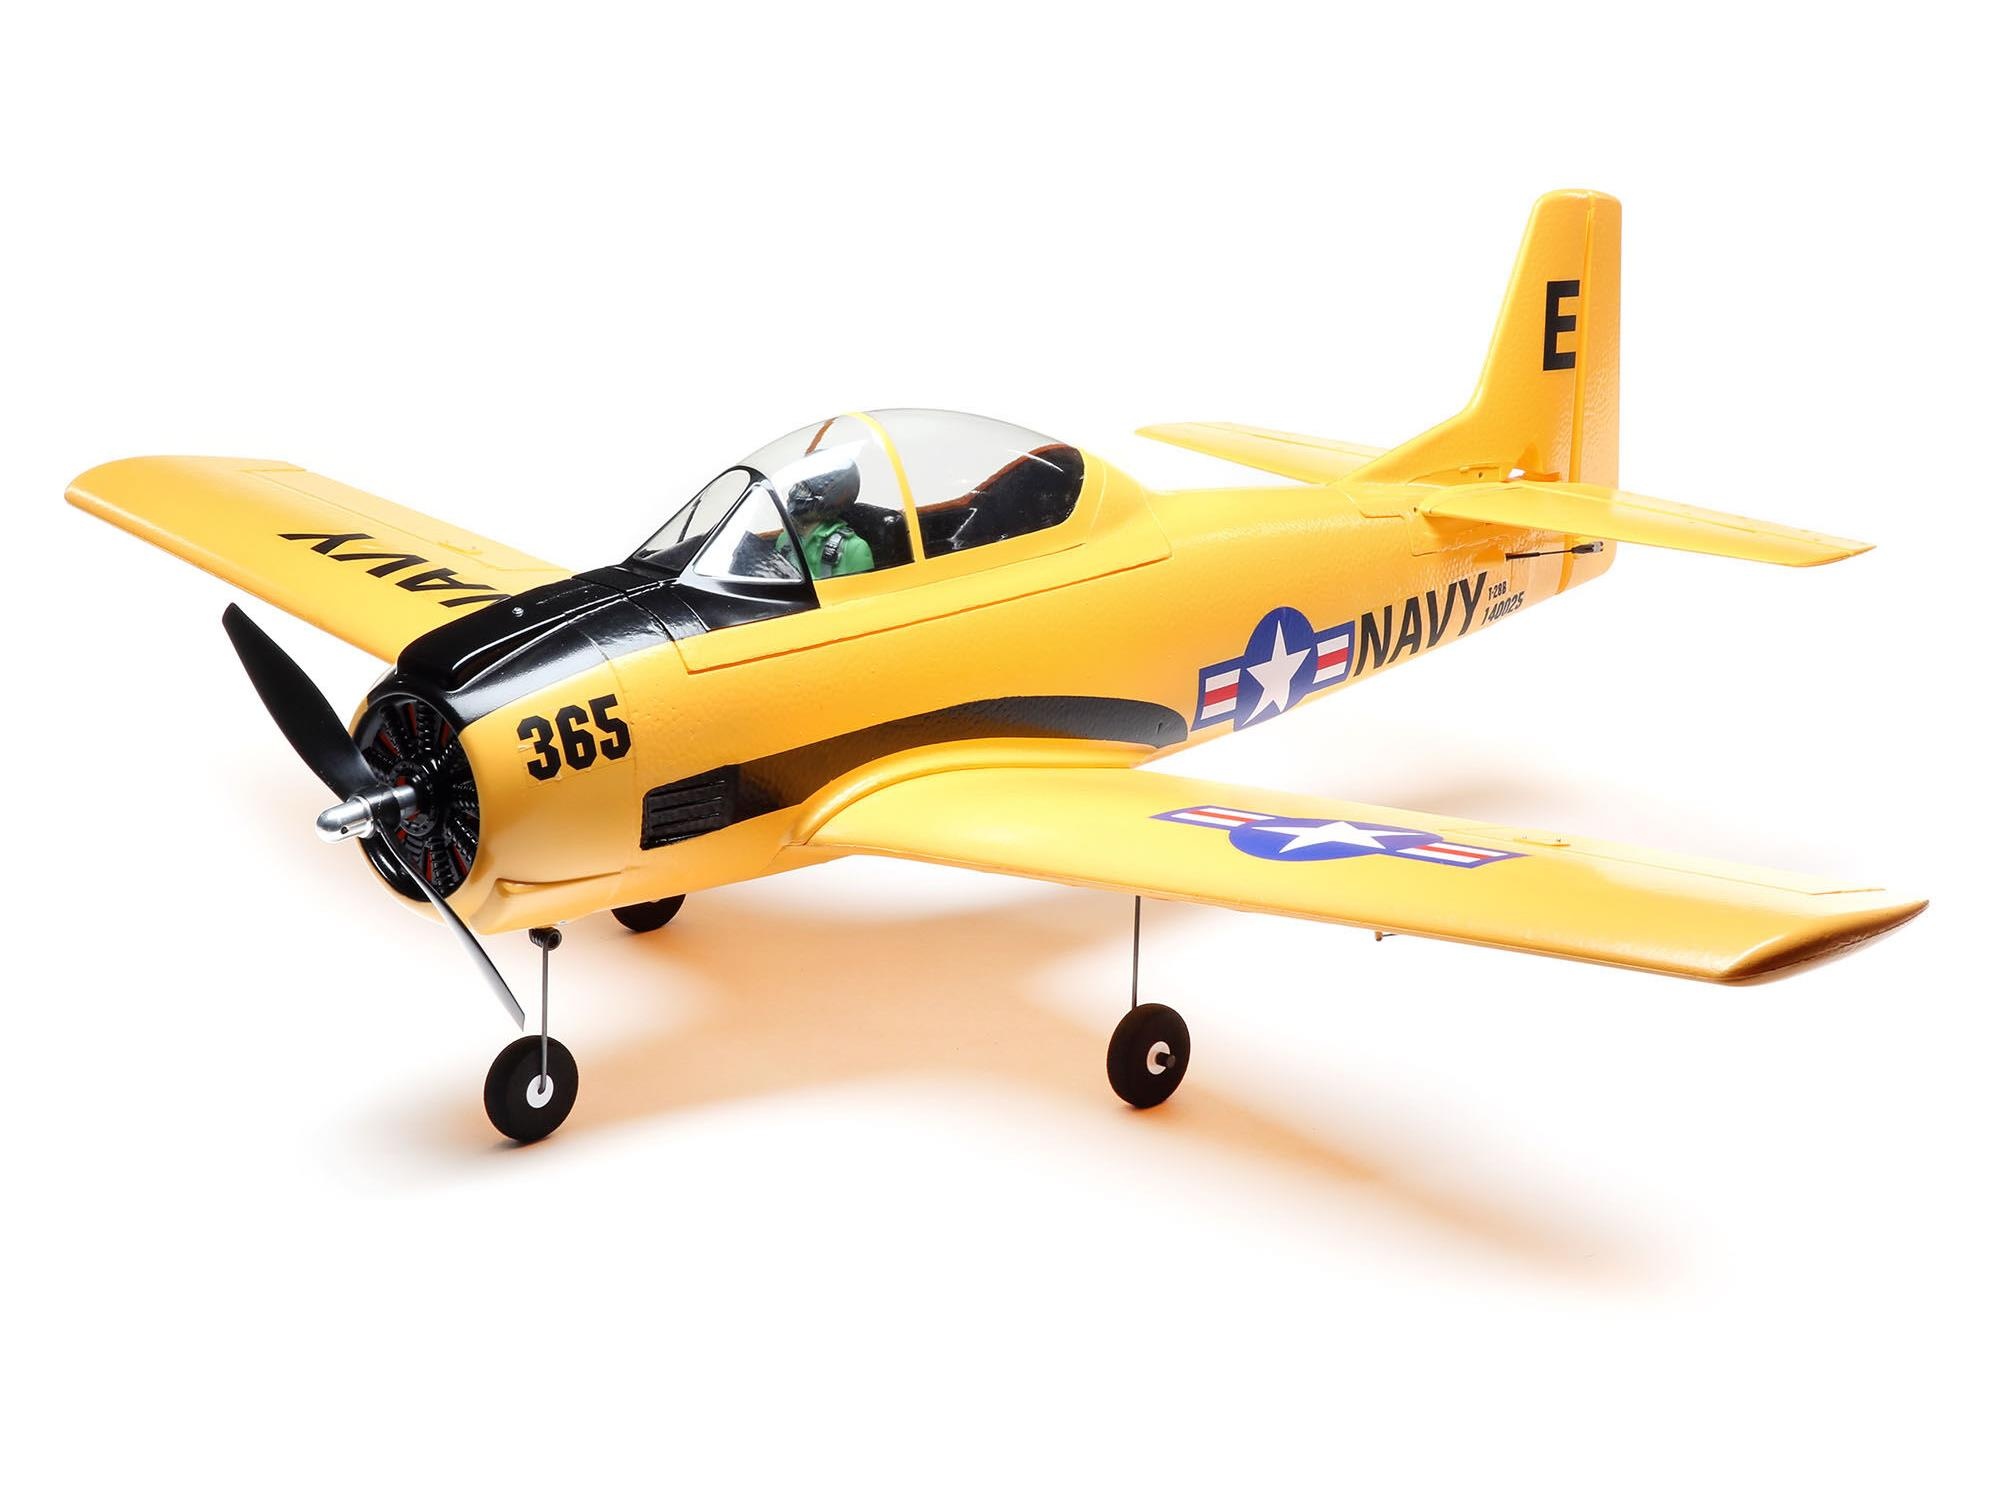
E-flite T-28 Trojan 1.1m BNF Basic EFL08250
Brand: E-flite
.mediaFeature {padding:2px 0;}.safeTech {background:#6f92a5;float:left;padding:20px 0;font-size: 17}.safeTech, .safeTech h4 {color:#fff;}.aligncenter {text-align: center;}Product DetailsThe E-flite T-28 Trojan 1.1m updates the longtime sport scale favorite with modern-day upgrades, making it even better equipped for scale-like and sport flying - plus higher speeds and higher energy aerobatics so it's more fun to fly than ever before! Key Features Updated and upgraded to offer improved scale-like and sport flying, higher speed and higher energy aerobatic capabilities Easy to take off, fly and land, making it a perfect "next step" after a trainer, an excellent first scale or low-wing model Spektrum AR631 receiver with fly-by range telemetry and industry-leading DSMX technology Easy to fly with innovative and optional-use SAFE Select flight envelope protection BNF Basic completion level only requires a transmitter and charged battery to complete In The Box (1) E-flite T-28 Trojan 1.1m with: (1) Brushless Outrunner Motor (installed) (1) 30A Brushless ESC (installed) (4) Servos (installed) (1) Spektrum AR631 6-Channel Receiver (installed) (BNF Basic version only) (1) Product Manual Needed to Complete Full-range 5+ channel Spektrum DSMX/DSM2 compatible transmitter 3S 11.1V or 4S 14.8V 1800-2200mAh LiPo with EC3 or IC3 Connector Compatible LiPo charger Introduction NEW MOVES FROM AN OLD FAVOURITE Introduced as a ParkZone® model more than a decade ago, the T-28 Trojan 1.1m quickly became a favourite of low-time to experienced pilots alike! It had the scale looks of the North American Aviation T-28 Trojan used as a trainer by the Navy from 1952 to 1984, yet flew better than most sport RC models because of its incredible handling with no bad habits. The model's simplicity, durability, and easy handling made it especially popular with low-time pilots moving up to their first sport, low wing or warbird model after mastering a trainer. Plus, the convenient size allowed it to be flown at large parks and sports fields and transported easily without disassembly. Now the T-28 has been updated and upgraded to be more powerful, more capable, and more fun to fly than ever before! Stronger and reinforced parts combine with the more powerful 3S and 4S compatible power system featuring a telemetry-capable ESC to deliver higher speeds and higher energy aerobatic performance — while offering the same slow and scale-like, sport flying and easy handling capabilities the original was always known for. Features Updated and upgraded to offer improved scale-like and sport flying, higher speed and higher energy aerobatic capabilities Easy to take off, fly and land, making it a perfect "next step" after a trainer, an excellent first scale or low-wing model Specially tuned motor compatible with 3S and 4S batteries without the need for modifications or upgrades Popular 3S and 4S 1800–2200mAh batteries deliver excellent performance and flight times 30A telemetry-capable ESC provides real-time battery voltage, current, motor RPM and other data (via compatible receivers and transmitters) Spektrum™ AR631 receiver with fly-by range telemetry and industry-leading DSMX® technology Easy to fly with innovative and optional-use SAFE® Select flight envelope protection The unmatched stability and locked-in feel of exclusive AS3X® technology 4-channel control with four (4) factory-installed servos and linkages for full aerobatic capability Stronger motor mount, nose gear steering arm, and wing spar for added reinforcement Lightweight yet durable composite-reinforced EPO construction Factory-finished in a fully-painted, high-visibility trim scheme Fast and easy assembly – no glue required Overview A T-28 AT THE TOP OF ITS CLASS Updated and upgraded, including a fully-painted, high-visibility trim scheme, the E-flite® T-28 Trojan 1.1m reaffirms its status as an excellent "next step" model for low-time pilots who have mastered a trainer and are looking for their first low-wing, sport or warbird model — while expanding its performance for experienced pilots with higher speed and higher energy aerobatic capabilities! With a common 3S 1800–2200mAh LiPo battery, the brushless power system featuring a specially-tuned motor delivers plenty of thrust and speed for low-time to intermediate pilots. Or, install a 4S battery for more speed and unlimited vertical performance without modifications or upgrades! Four servos and linkages are factory-installed for full aerobatic capability to perform loops, rolls, knife-edge, inverted flying, and more. The composite-reinforced EPO airframe includes stronger parts to handle the higher speeds and additional aerobatic capabilities, and for improved durability overall. Final assembly is fast and easy, no glue required, and the T-28 fits into almost any vehicle fully assembled — or the wing can be removed for even easier transport and storage. Any traditional RC flying field with paved, dirt or grass surfaces makes a suitable flying site, although skilled pilots can fly in smaller areas such as large parks or sports fields. The T-28 is inherently stable like the full-scale trainer platform, but the BNF® Basic version, featuring a Spektrum™ AR631 receiver, gives low-time and intermediate pilots the added benefits of exclusive AS3X® and optional-use SAFE® Select stabilization technologies. Best of all the ESC included with both versions is telemetry-capable to deliver real-time battery voltage, current, motor RPM, and other data via compatible receivers (including the AR631 included with the BNF Basic version) and Spektrum™ AirWare™ equipped transmitters. And it all adds up to offer improved scale-like and sport flying, higher speed and higher energy aerobatic capabilities to deliver a sport scale flying experience you simply can't get anywhere else! More Capable The lightweight yet durable composite-reinforced EPO airframe has been updated to handle more power, higher speeds and higher energy aerobatics. A stronger motor mount and nose gear steering arm, plus a new spar to better reinforce the wing, combine to make the T-28 Trojan 1.1m more capable than ever before. More Powerful The factory-installed brushless power system features a 30-amp telemetry-capable ESC plus a specially-tuned motor to deliver an abundance of thrust with a 3S LiPo battery, or more speed and unlimited vertical performance with a 4S battery without the need for any modifications or upgrades. Telemetry Capable The T-28 Trojan 1.1m is equipped with an ESC that can provide a variety of real-time power system related telemetry data including motor RPM, current, battery voltage and more via compatible receivers (including the AR631 installed in the BNF® Basic version) and Spektrum™ AirWare™ equipped transmitters (including the DX6e and 8e, DX6 G2/G3 and 8 G2, the DX9, the NX6, 8 and 10, the iX12, iX20 and others) while you fly. Easy Assembly No glue is required for final assembly, and you can have the T-28 Trojan 1.1m ready to fly in less time than it takes to charge a battery! And although it's conveniently sized to fit fully assembled in just about any vehicle, you can also remove the wing for even easier storage and transport. Bind-N-Fly Completion Level Advantage Already own a Spektrum™ transmitter? Bind-N-Fly (BNF) aircraft make getting into the air quickly and with the best control experience possible easier than ever. They come out of the box with the power system, servos and a Spektrum 2.4GHz receiver installed so all you need to do is bind the receiver to a compatible transmitter, finish any final assembly, and fly! This Bind-N-Fly Basic model is equipped with a Spektrum 2.4GHz DSMX® receiver featuring AS3X (Artificial Stabilisation–3-aXis) technology that works behind the scenes to smooth out the effects of wind and turbulence. The result is a heightened sense of stability and precision that makes you feel like you're flying a much larger, expertly tuned aircraft. If this is your first model of its type, or you want an extra margin of safety while familiarising yourself with the airplane, you can enable the optional-use SAFE® Select flight envelope protection technology built into the receiver. No programming is required. Simply change up the binding sequence as directed in the manual. With SAFE Select enabled, you get: Pitch and Bank Angle Limits These envelope limits keep the airplane from rolling or pitching upside down. They also prevent excessive climb or dive angles. Automatic Self-Leveling The airplane instantly returns to and holds level flight when the sticks are released and in the center position. It's also helpful for keeping the wings level during takeoffs/launches and landings. Easy Switch Assignment—No Complex Programming Required The simple procedure for assigning a transmitter switch to turn SAFE Select features on and off doesn't require any complex programming and takes just a few seconds. If you don't want to enable the SAFE Select features, just bind the receiver normally and it will function like a standard AS3X receiver.
Category: Toys & Games > Toys > Remote Control Toys > Remote Control Planes